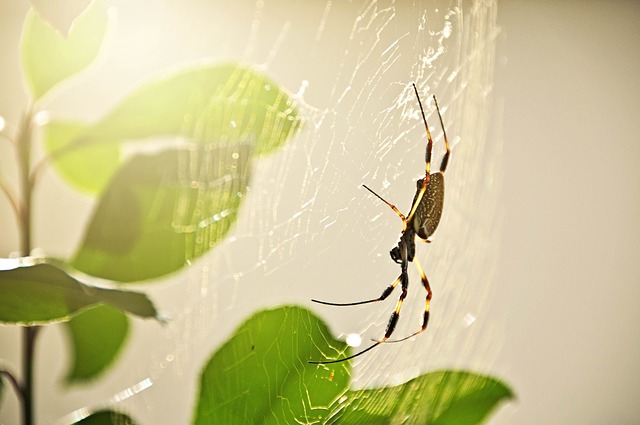
Label: spider